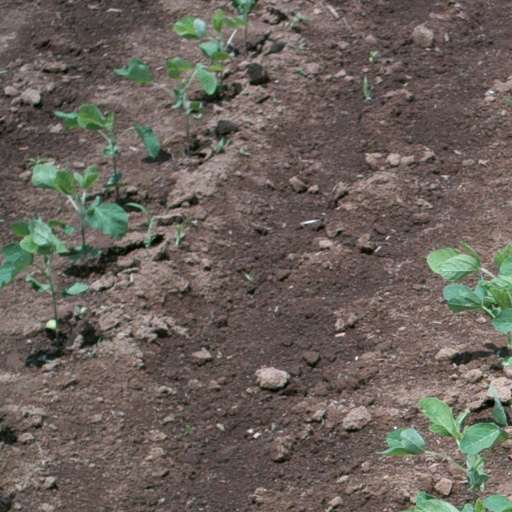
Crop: soybean